Kalaage Handhaanuga

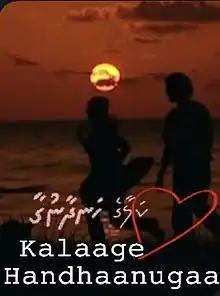
Official film poster

Kalaage Handhaanuga is a 2009 Maldivian romantic film directed by Ahmed Asim. Produced by Mohamed Shamaail under Movie People, the film stars Asim and Maisha in pivotal roles. The entire film was shot in K. Thulusdhoo.